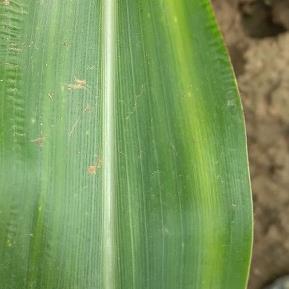
Crop: Maize
Condition: stripe-d